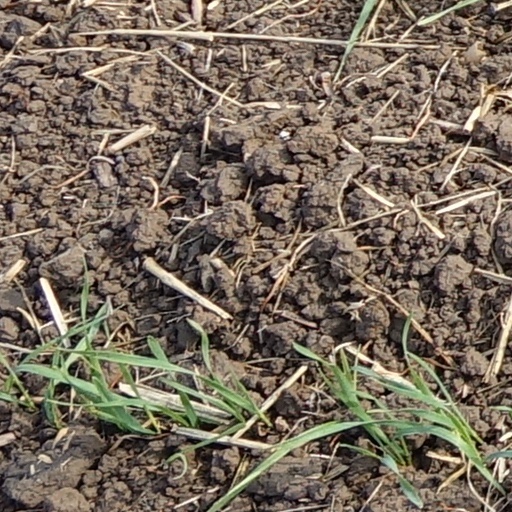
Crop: wheat